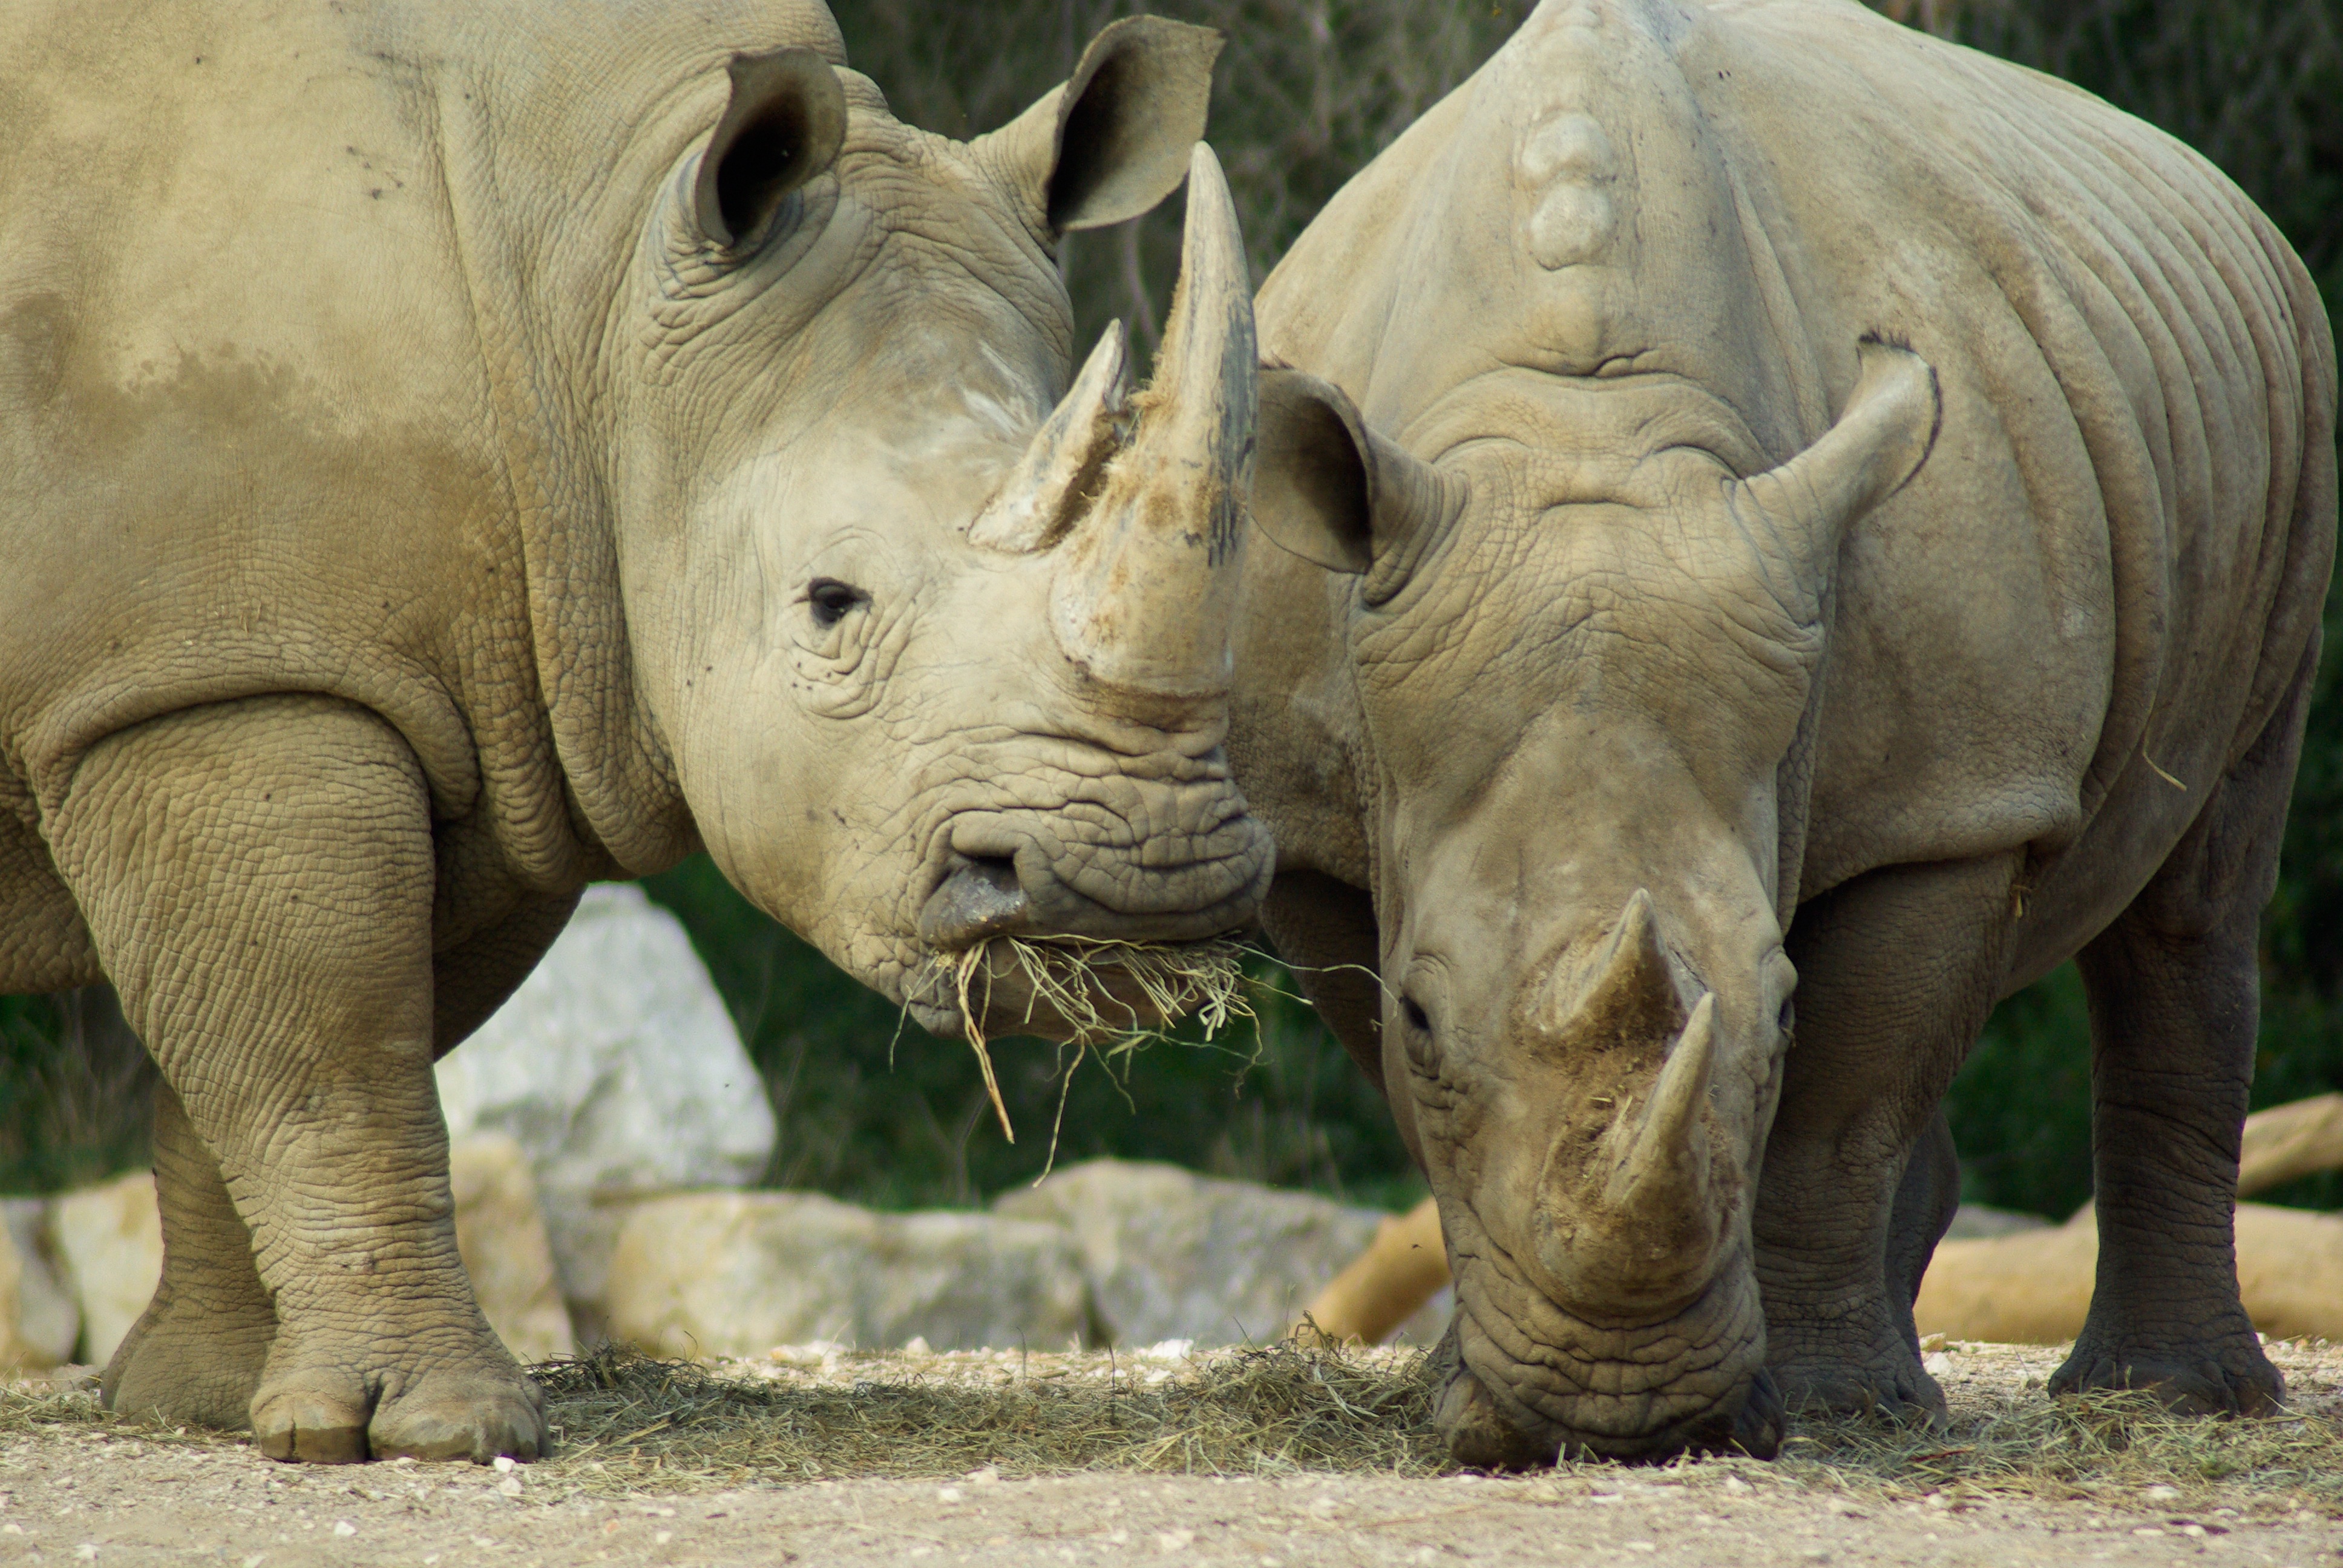
wildlife, zoo, horn, africa, mammal, fauna, rhinoceros, savannah, safari, indian elephant, defenses